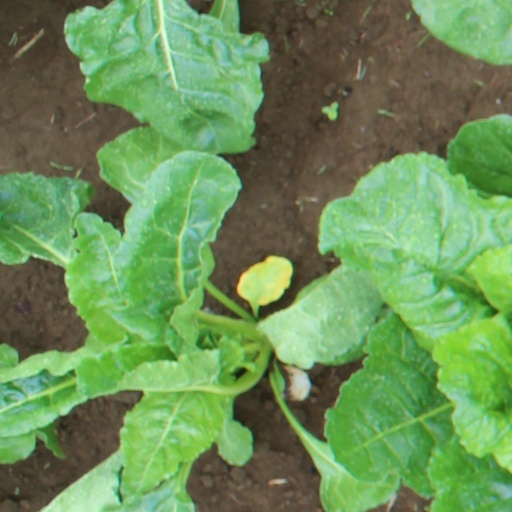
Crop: sugar beet